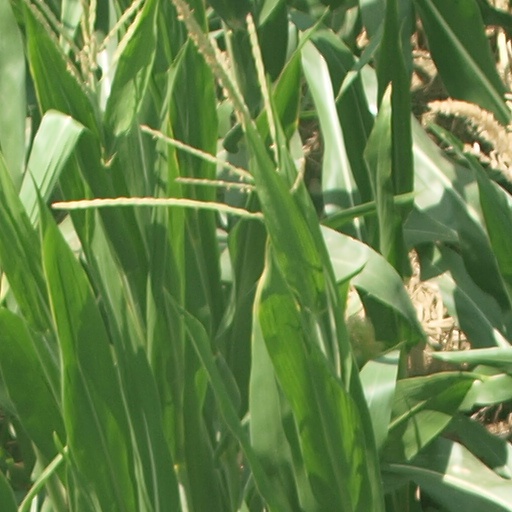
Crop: maize; corn